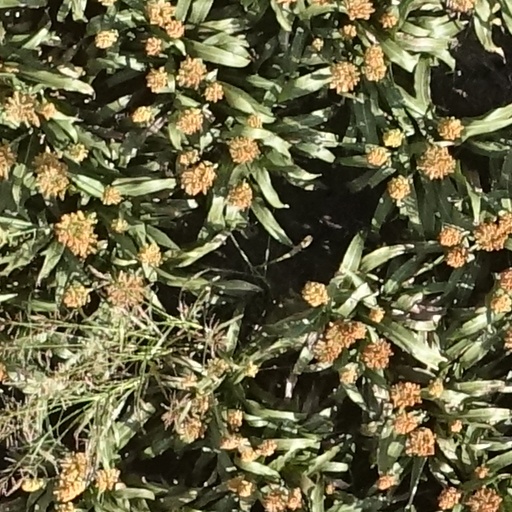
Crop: sorghum